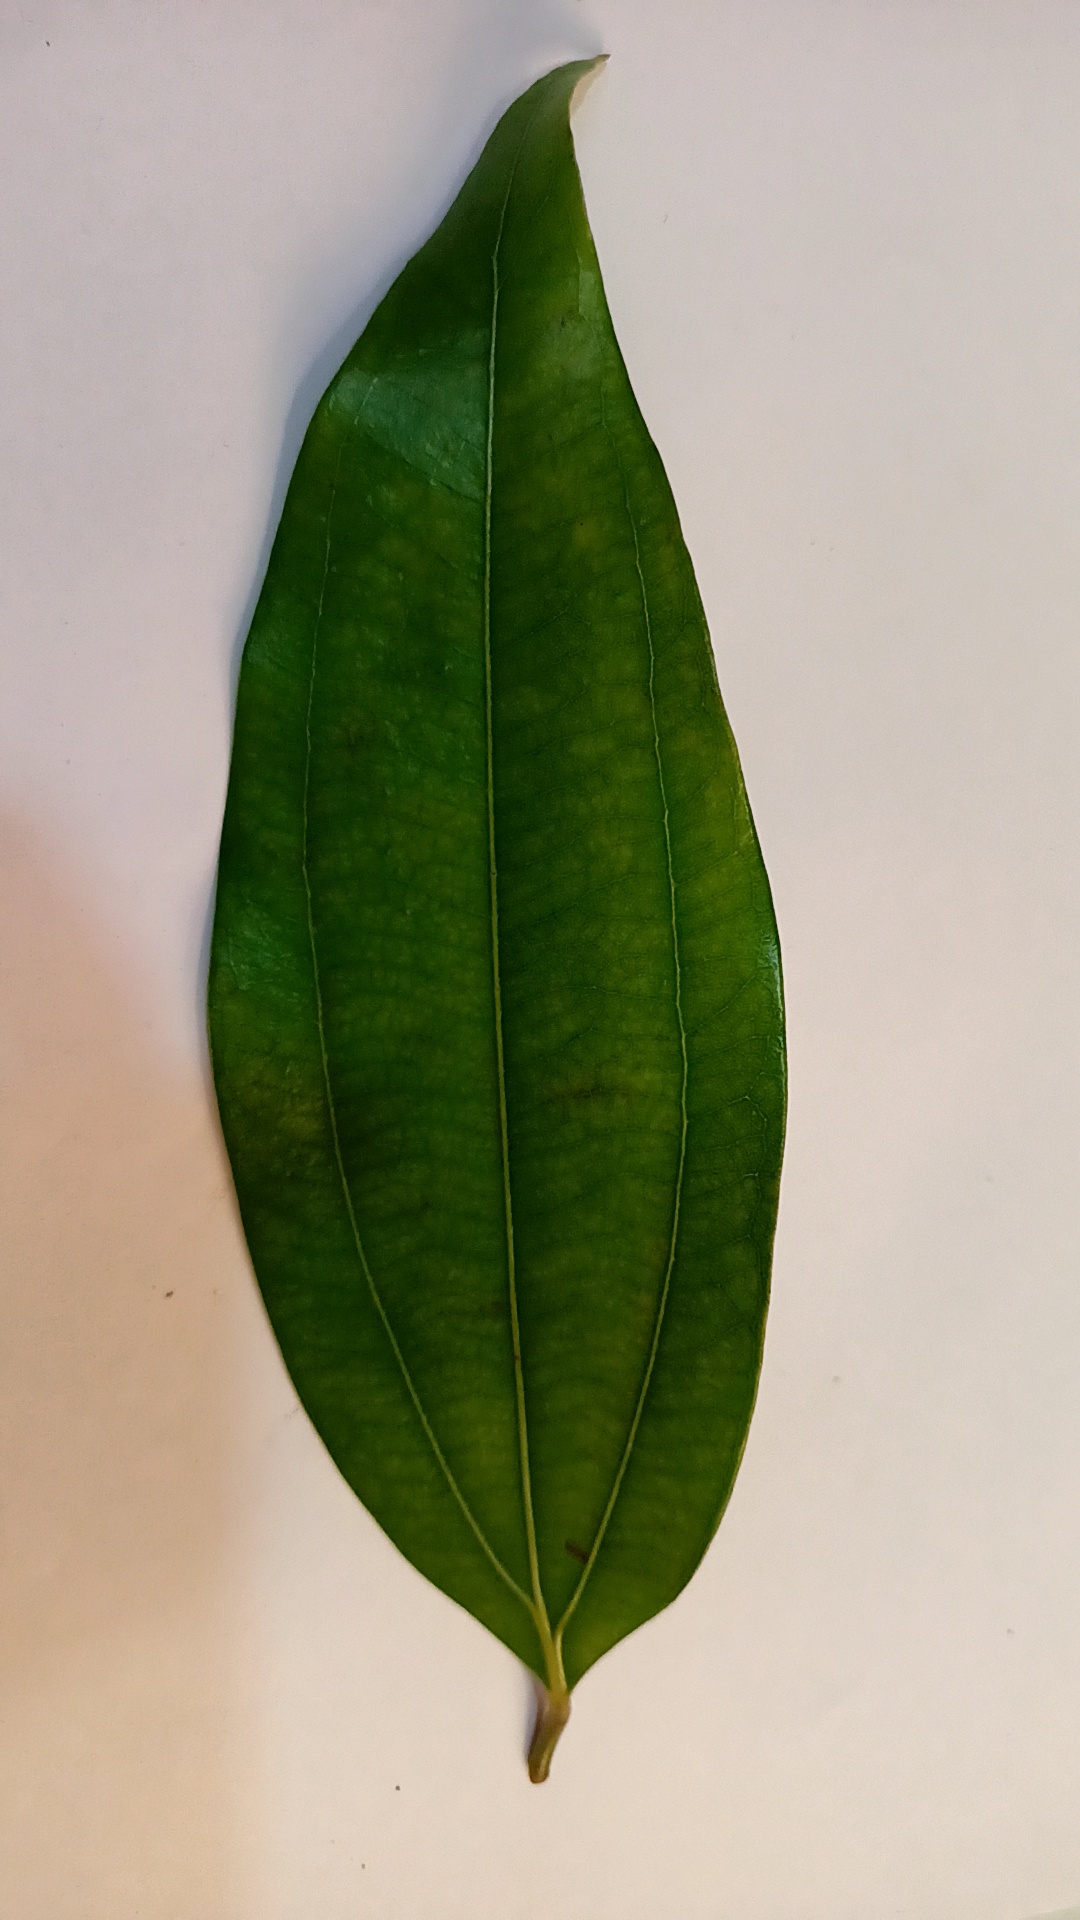
Label: Healthy